Erichtho

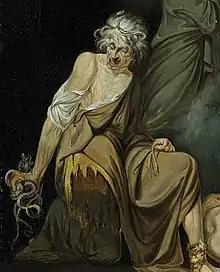
Erichtho by John Hamilton Mortimer

In Roman literature, Erichtho (from ) is a legendary Thessalian witch who appears in several literary works. She is noted for her horrifying appearance and her impious ways. Her first major role was in the Roman poet Lucan's epic "Pharsalia", which details Caesar's Civil War. In the work, Pompey the Great's son, Sextus Pompeius, seeks her, hoping that she will be able to reveal the future concerning the imminent Battle of Pharsalus. In a gruesome scene, she finds a dead body, fills it with potions, and raises it from the dead. The corpse describes a civil war that is plaguing the underworld and delivers a prophecy about what fate lies in store for Pompey and his kin.